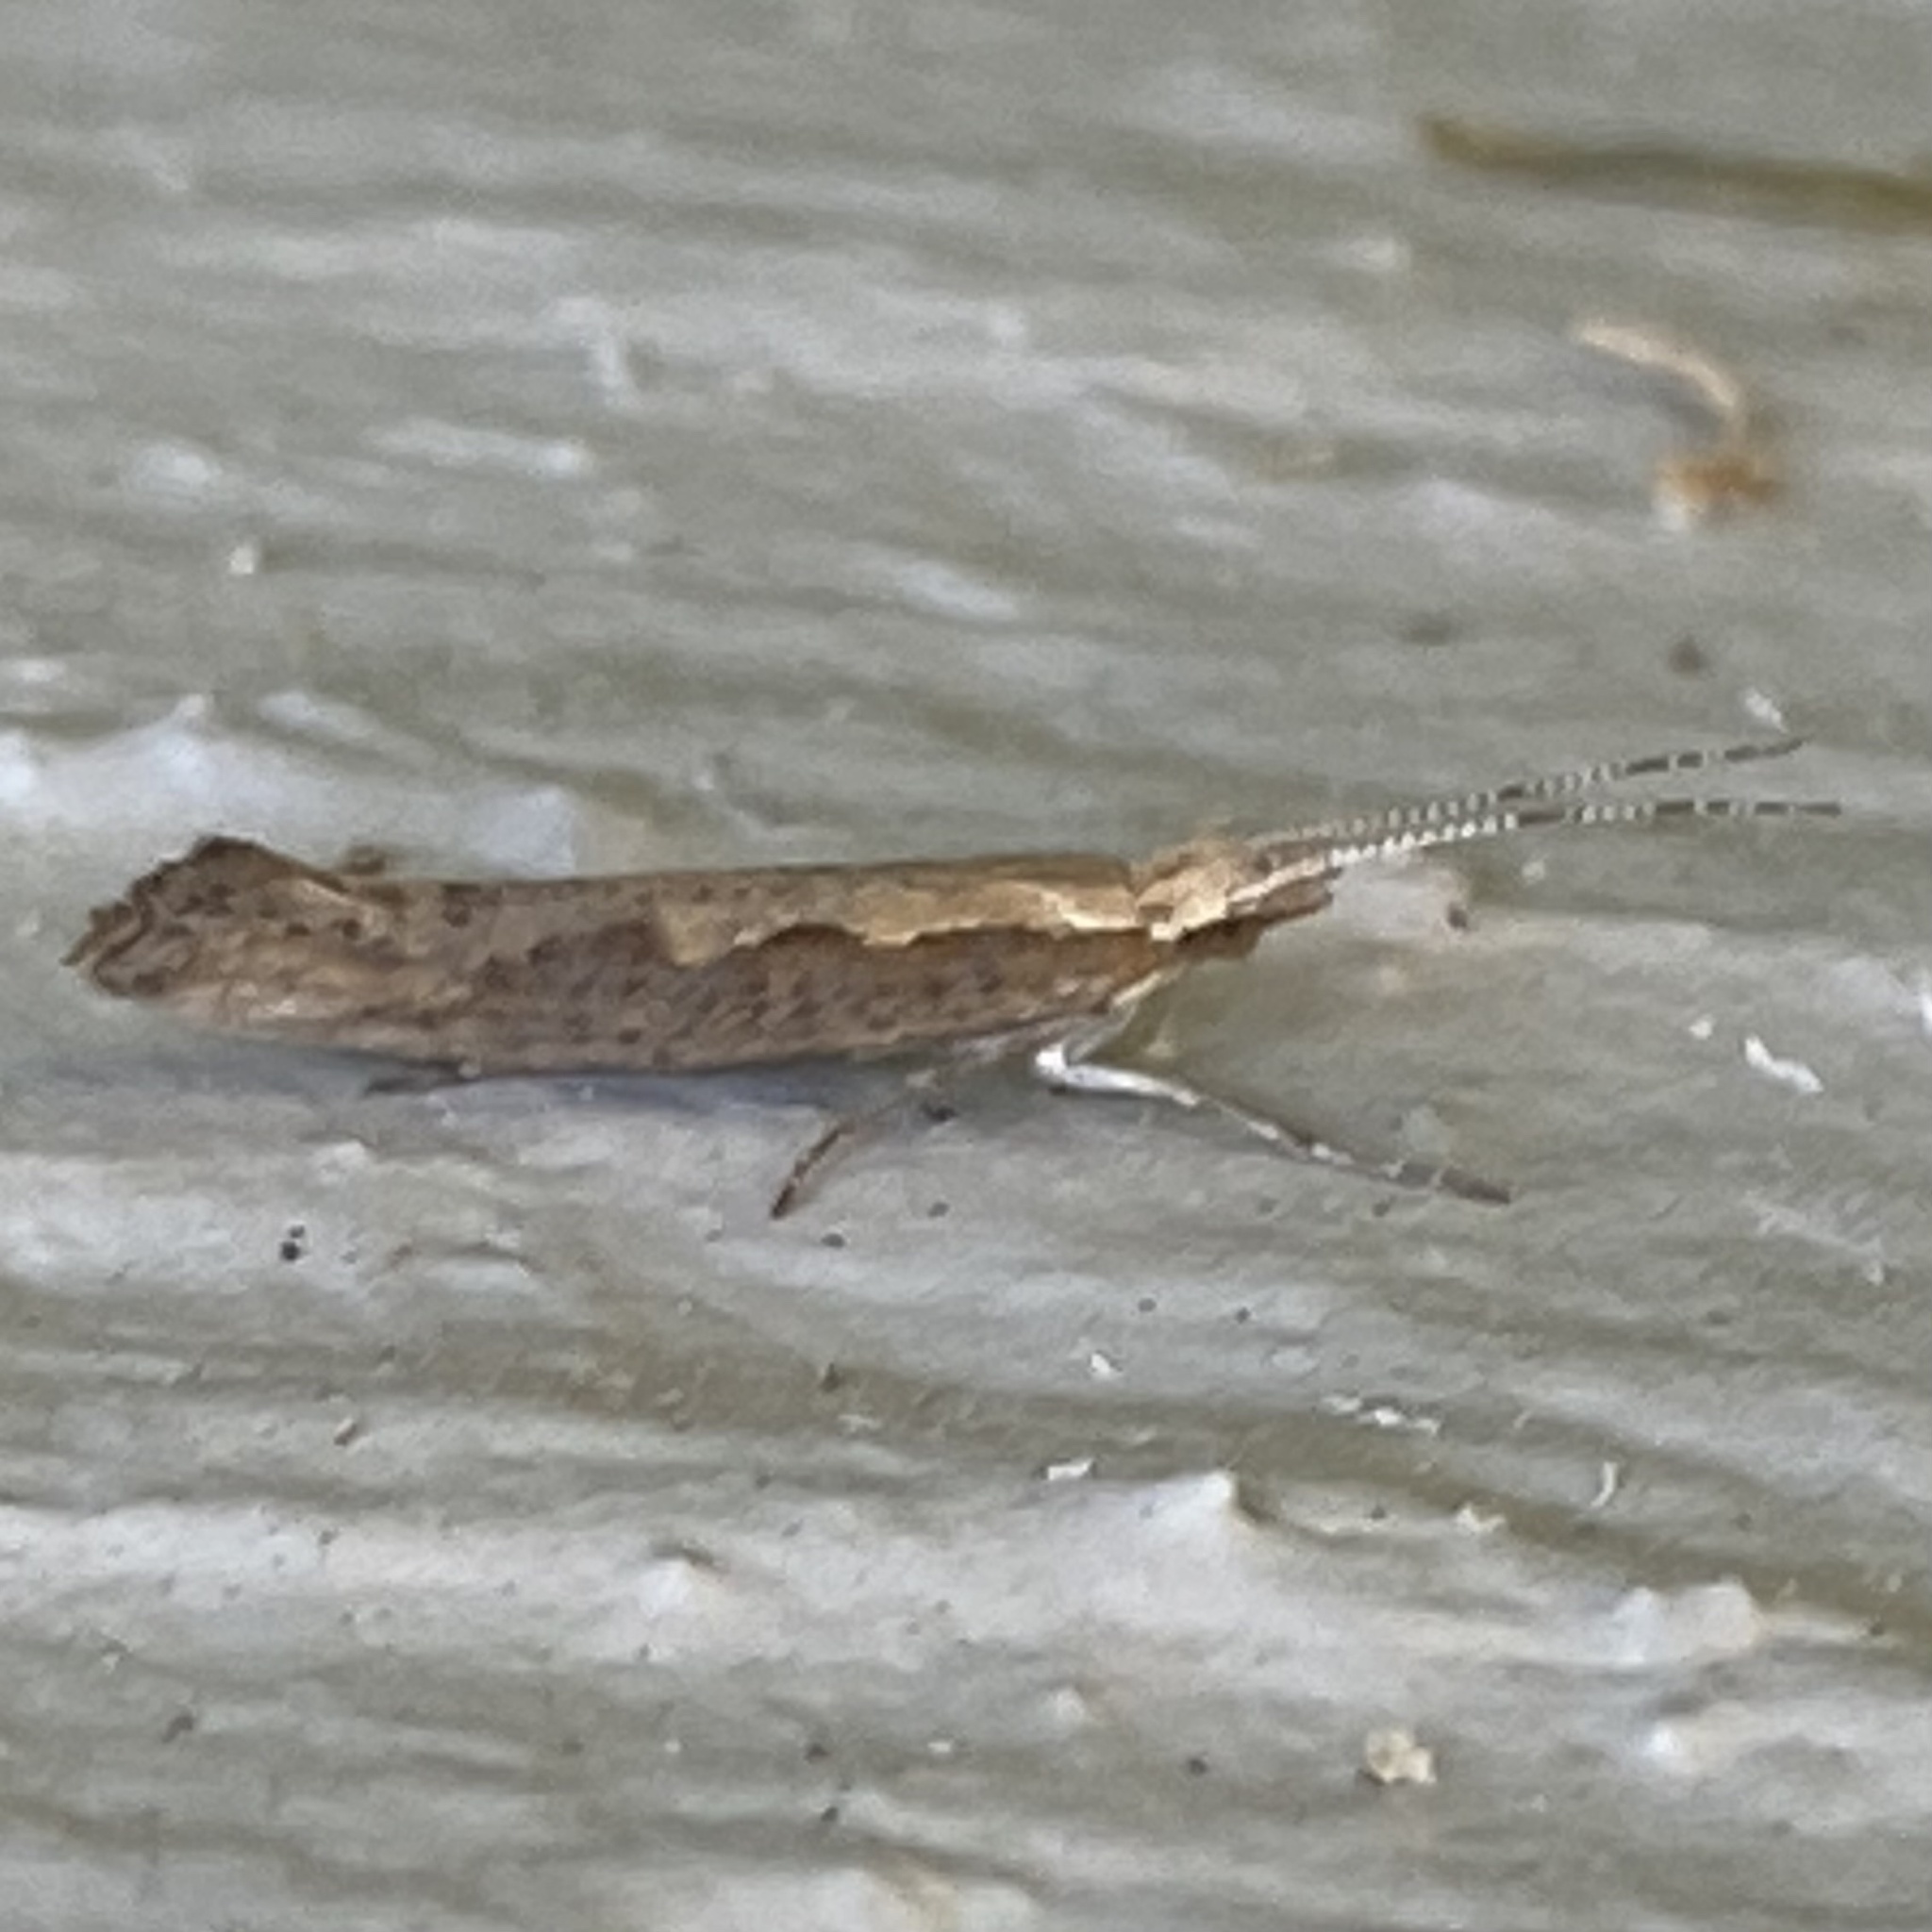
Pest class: diamondback_moth